Meadows near Rijswijk and the Schenkweg

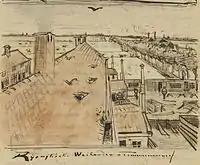
Sketch of "Roofs Seen from the Artist's Attic Window" (below) in letter 251 (F-, JH157).

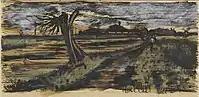
Sketch of "Pollard Willow" (below) in letter 252 (F-, JH165).

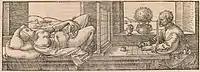
A 1525 woodcut by Albrecht Dürer demonstrating the use of a perspective frame (in "Unterweisung der Messung mit dem Zirkel und Richtscheit. Das Lehrbuch der Malerei").

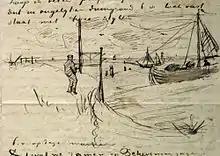
A sketch in Letter 253 showing how van Gogh proposed to use his new perspective frame in the dunes at Scheveningen.

Van Gogh rented his studio at 136 Schenkweg, about 10 minutes walk from Mauve's studio at Uilebomen 198 (now the Boomsluiterskade). The studio was actually on a side street, called the Schenkstraat, off the Schenkweg. The Rijnspoor station lay about a quarter mile to the north-west. Today there are railway tracks coming up from the south into the station from Amsterdam, but these were laid much later in the 1970s when the Centraal station was constructed. In van Gogh's time the only tracks came into the station from the east from Utrecht, and he would have had an uninterrupted walk to Mauve.